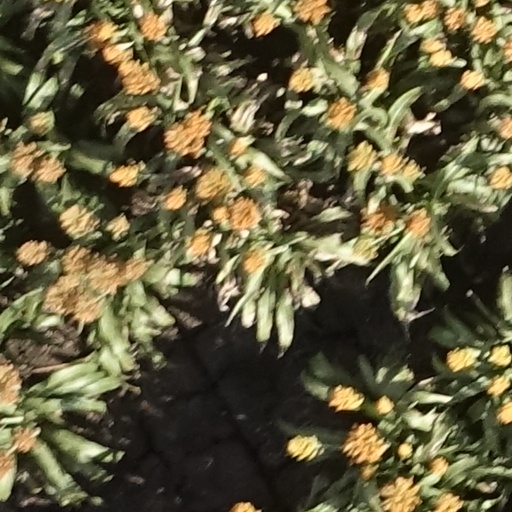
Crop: sorghum